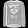
Label: Pullover